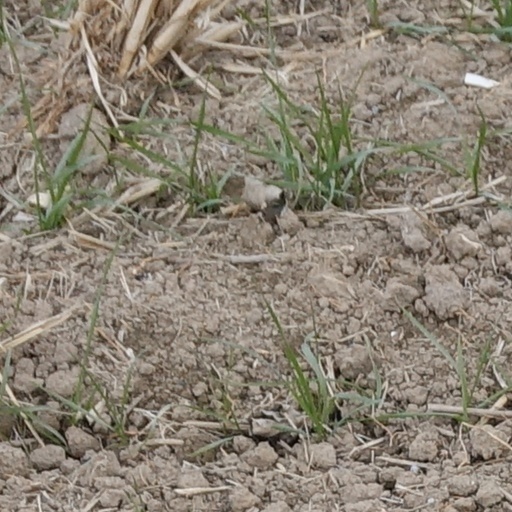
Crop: wheat